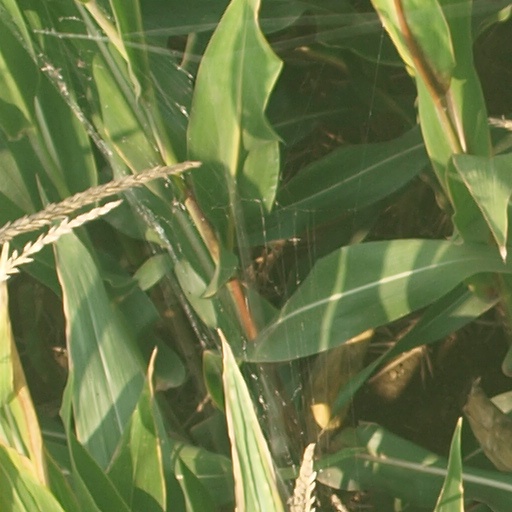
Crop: maize; corn